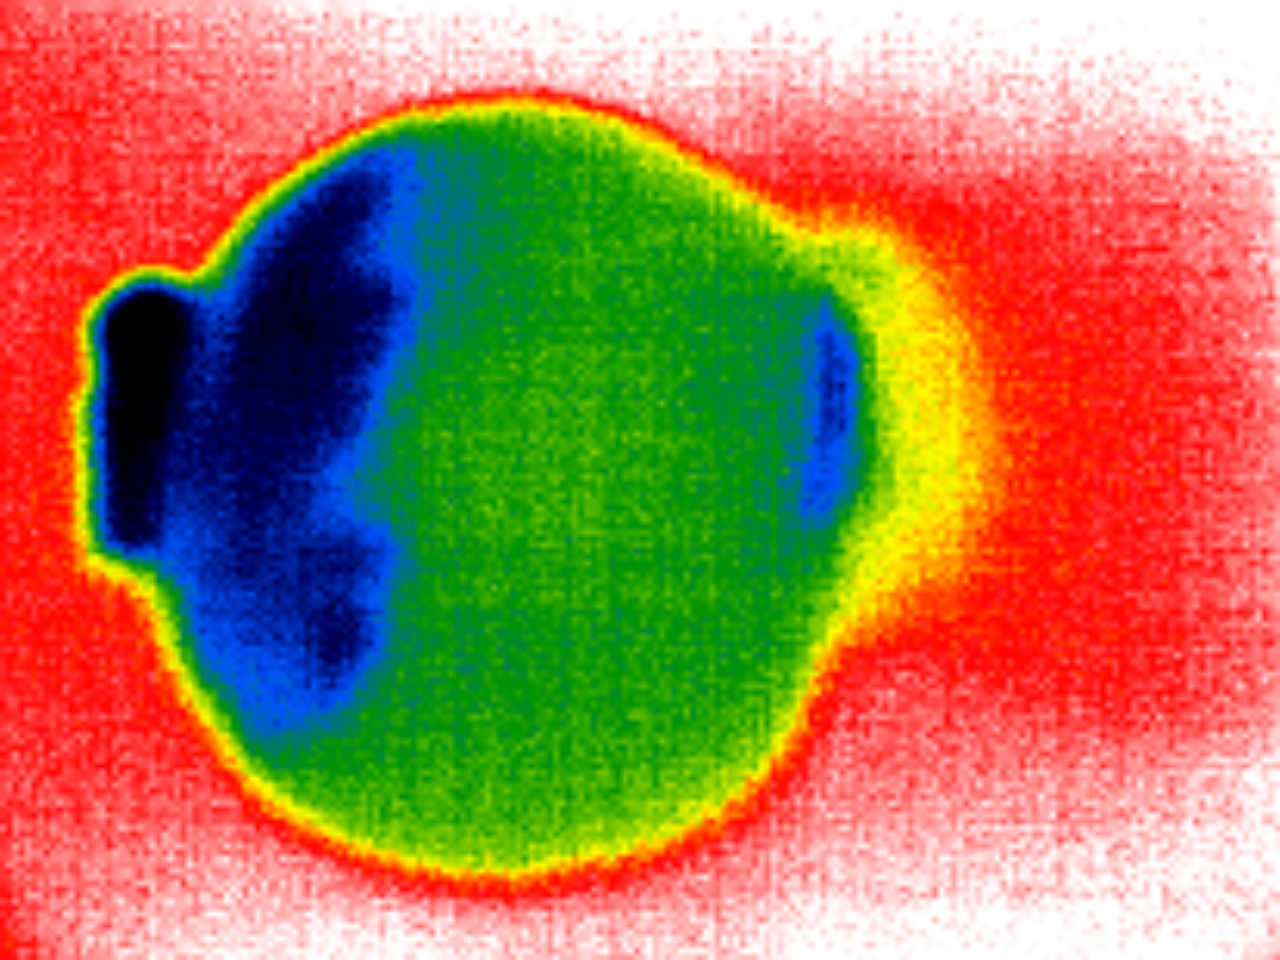
Label: Major Defect